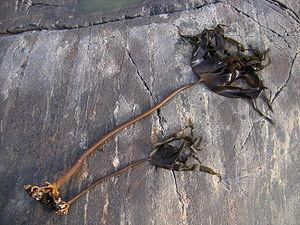
Surtsey est une île volcanique située au large de la côte méridionale de l'Islande, à l'extrémité sud des îles Vestmann. Elle s'est formée à la suite d'une éruption volcanique qui a commencé à 130 mètres sous le niveau de la mer aux alentours du 10 novembre 1963, a atteint la surface le 14 novembre 1963 et s'est terminée le 5 juin 1967. C'est à cette date que l'île a atteint sa superficie maximale avec 2,65 km² et sa hauteur maximale avec 173 mètres d'altitude. Depuis, sous l'action érosive du vent et des vagues, l'île a diminué de superficie pour ne mesurer plus que 1,41 km² en 2008. Elle a perdu aussi en altitude à cause de l'érosion essentiellement maritime, du compactage des couches sédimentaires sous-jacentes et à un moindre degré du réajustement isostatique de la lithosphère.
Laminaria hyperborea ou Laminaire nordique est une espèce d'algues brunes de la famille des Laminariaceae.
Un haptère est, en botanique, un crampon de fixation. C'est un organe qui sert à fixer la base d'un thalle au substrat. Contrairement à une racine, l'haptère ne remplit aucune fonction d'absorption, que ce soit d'eau ou de nutriment.